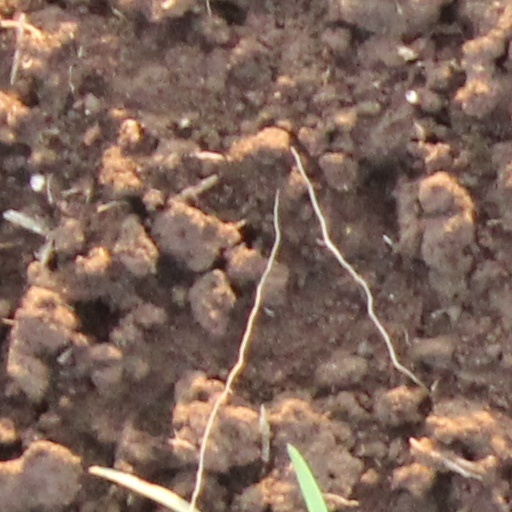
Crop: wheat